Christodoulos Moisa

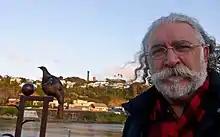
Christodoulos Moisa

Moisa was born in 1948 in Lower Hutt, New Zealand. His parents were immigrants from Cyprus. His father was Evangelos Georgiou Moisa from Marathovounos and his mother was Athena Kleanthi from Angastina two villages in central Cyprus.